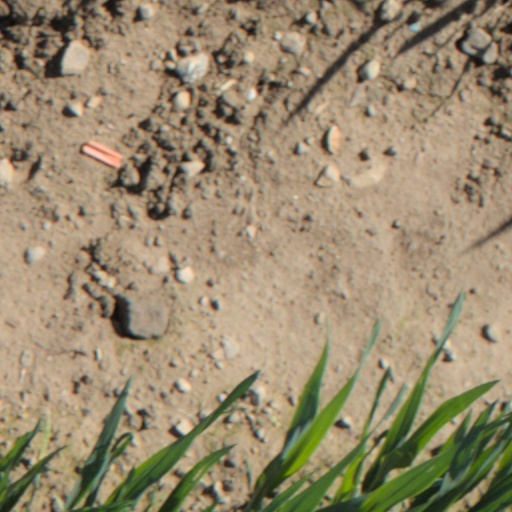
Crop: wheat